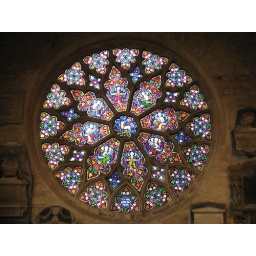
The rose window in St Mary's church in Cheltenham, which we visited as part of the &amp;quot;Open Cheltenham&amp;quot; weekend.